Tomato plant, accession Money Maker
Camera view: bottom (45 deg); turntable rotation: 120 degrees
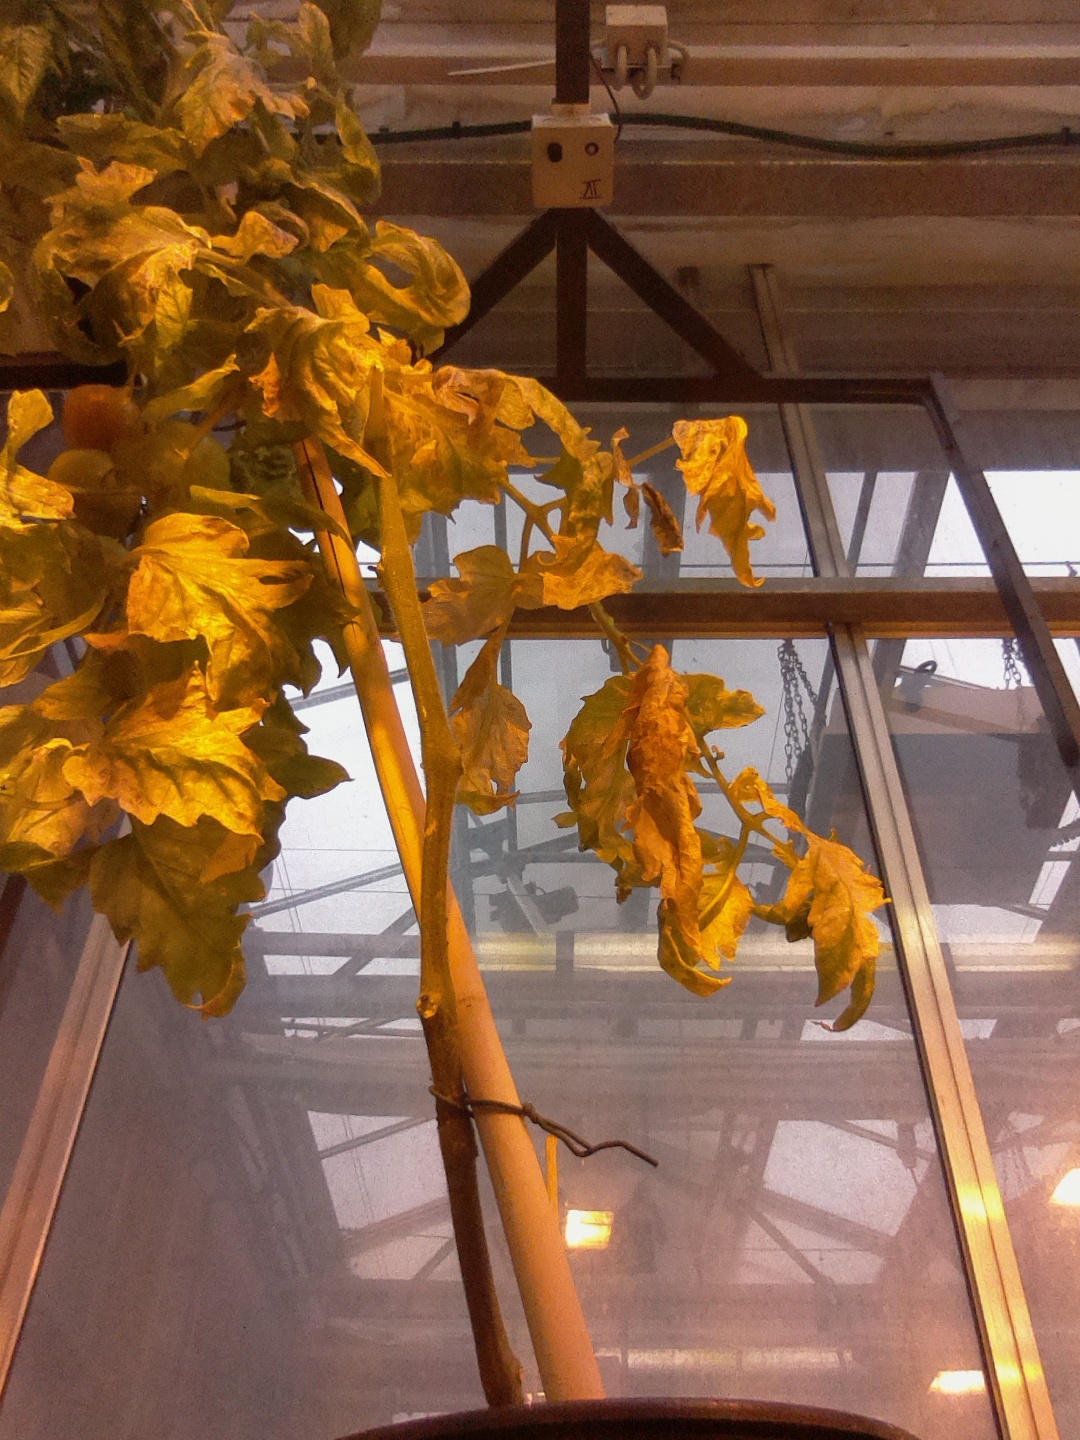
BBCH growth stage 80: fruits start showing typical ripe color (orange -> red)